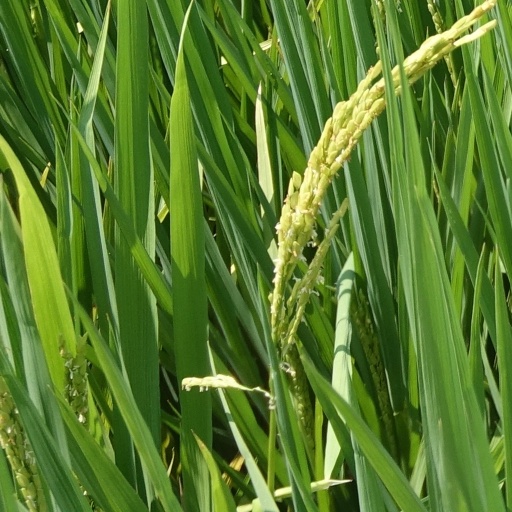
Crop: rice